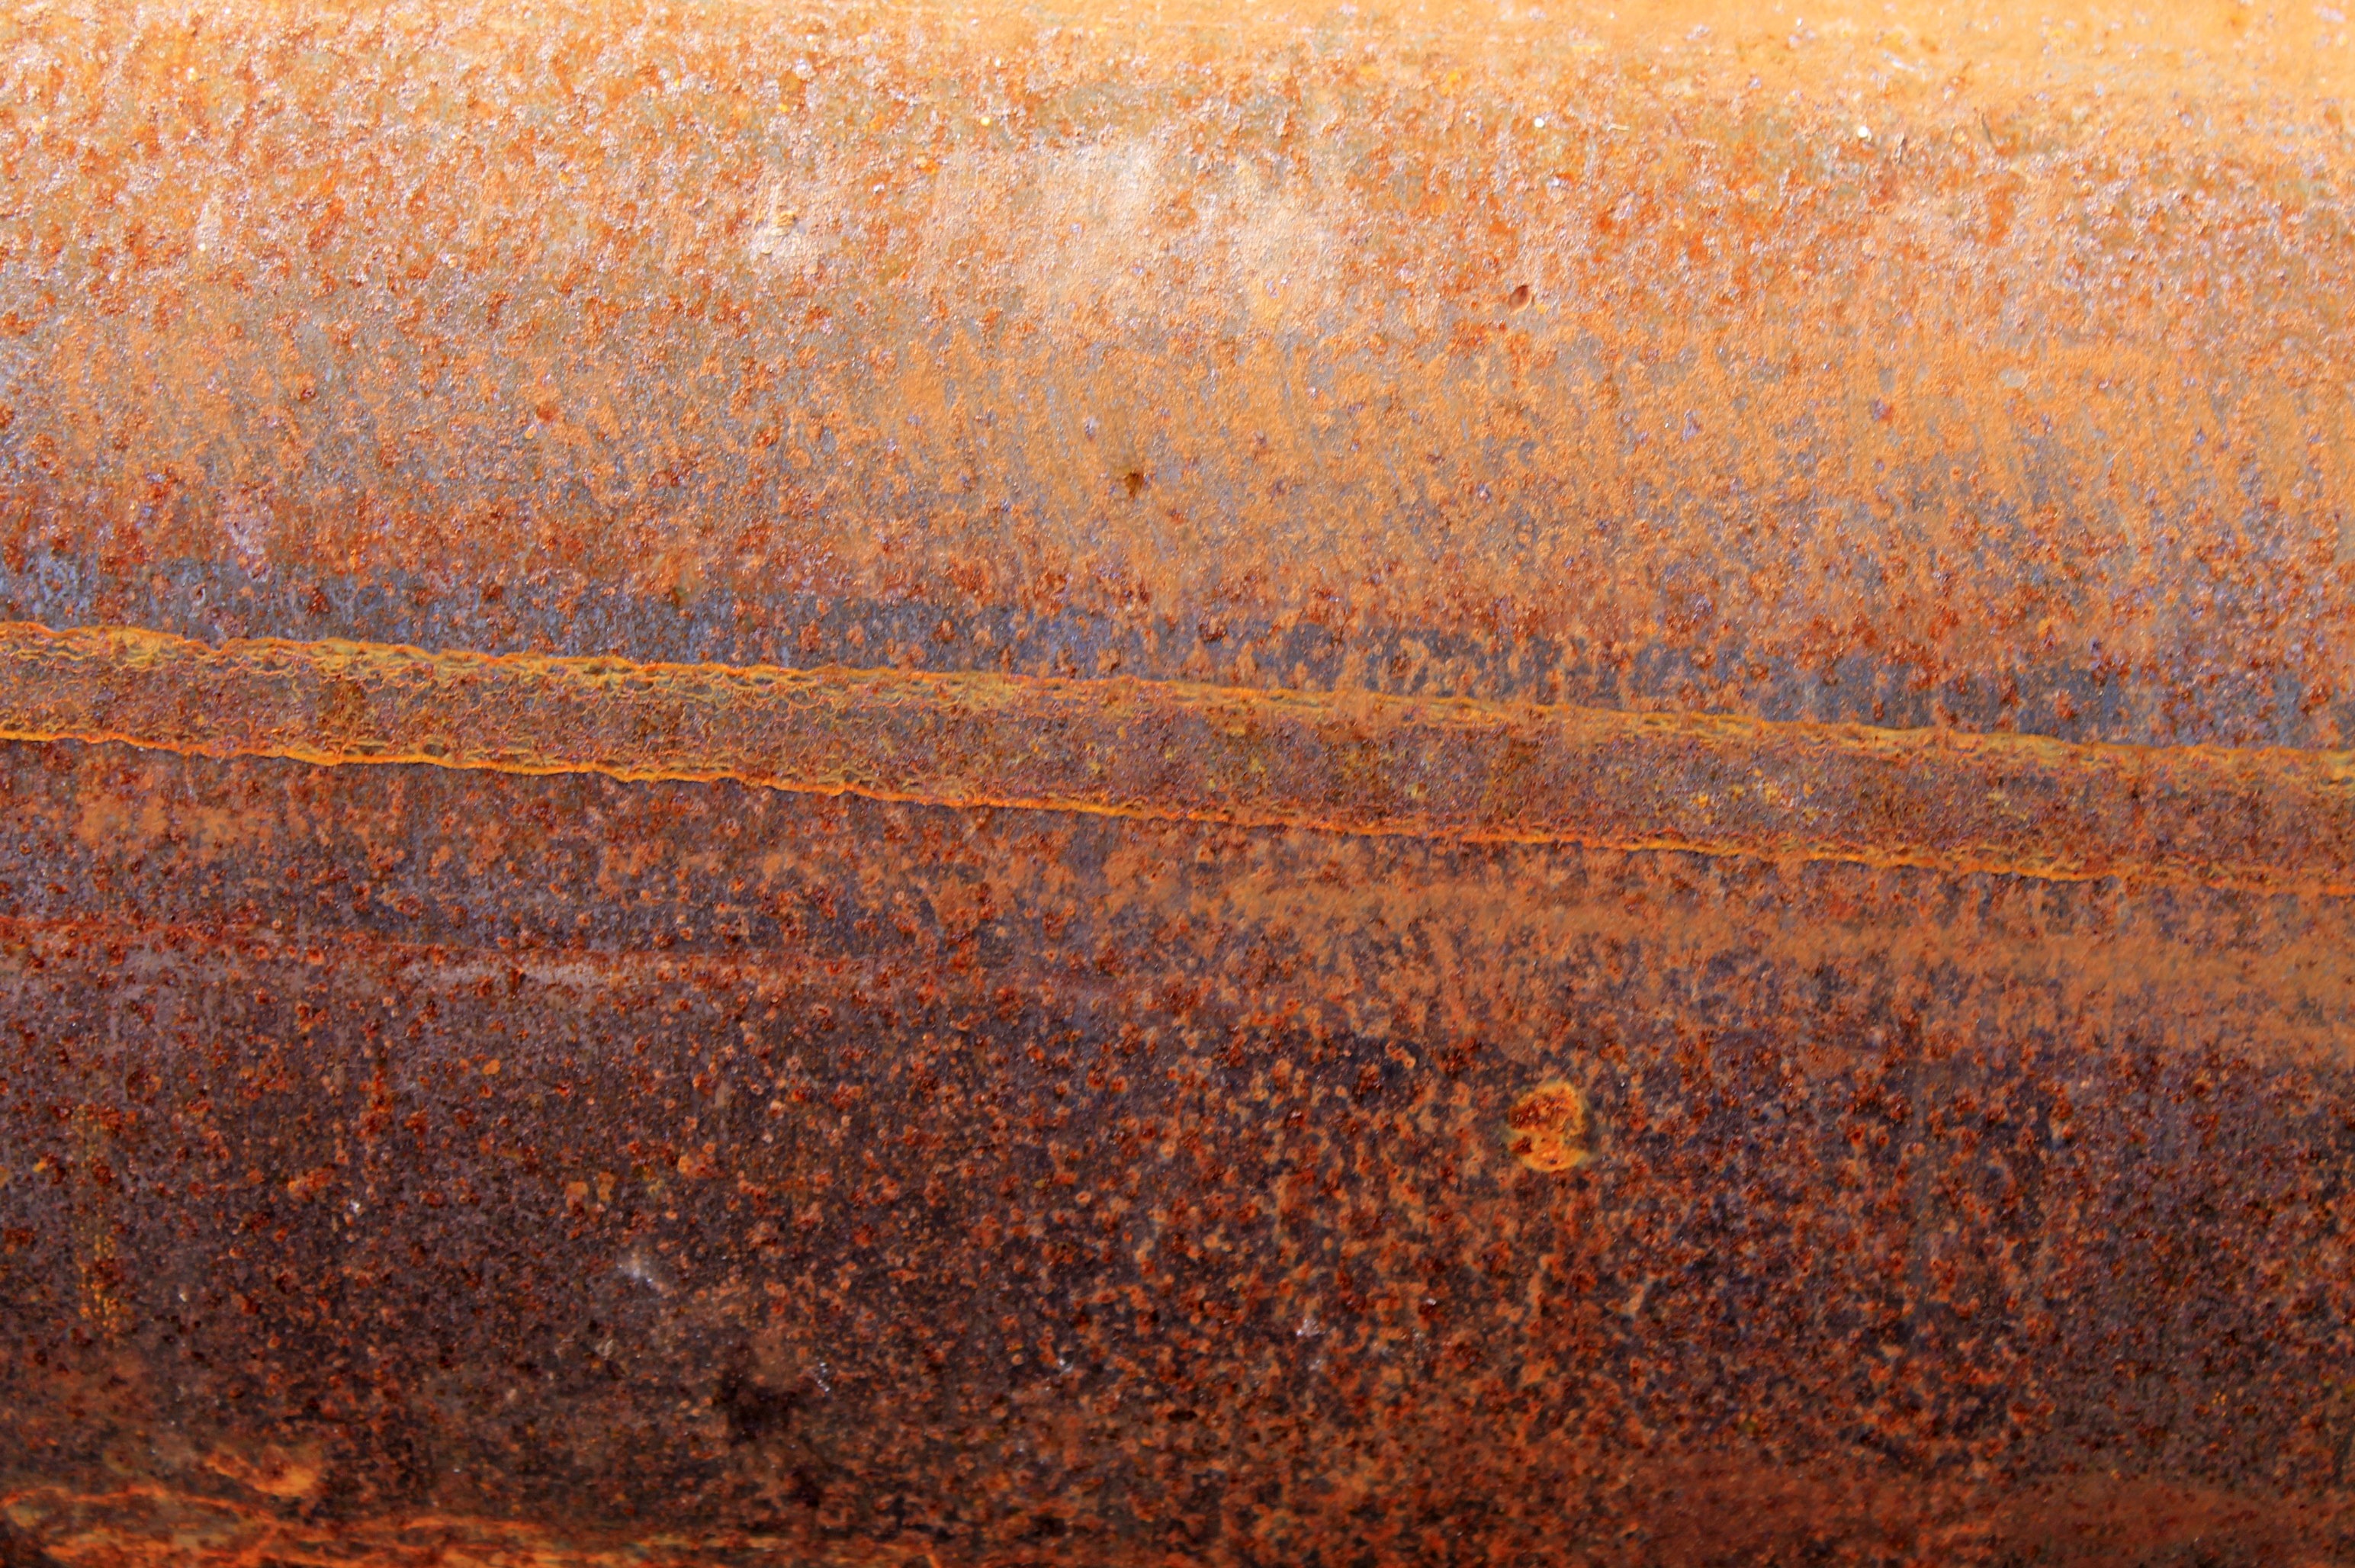
wood, texture, wall, asphalt, rust, metal, soil, decay, brick, material, rusted, stainless, ailing, grass family